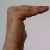
The image shows a hand gesture representing a space in Indian Sign Language.